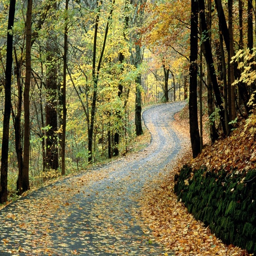
looks like us state maybe , love the roads there .